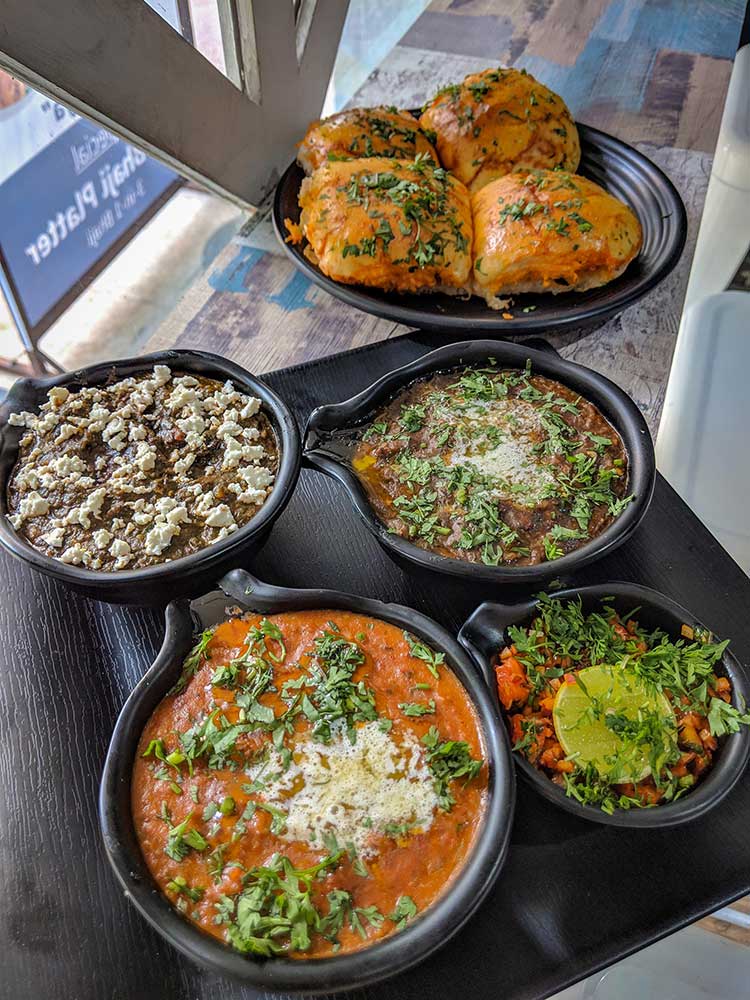
Dish: pav_bhaji